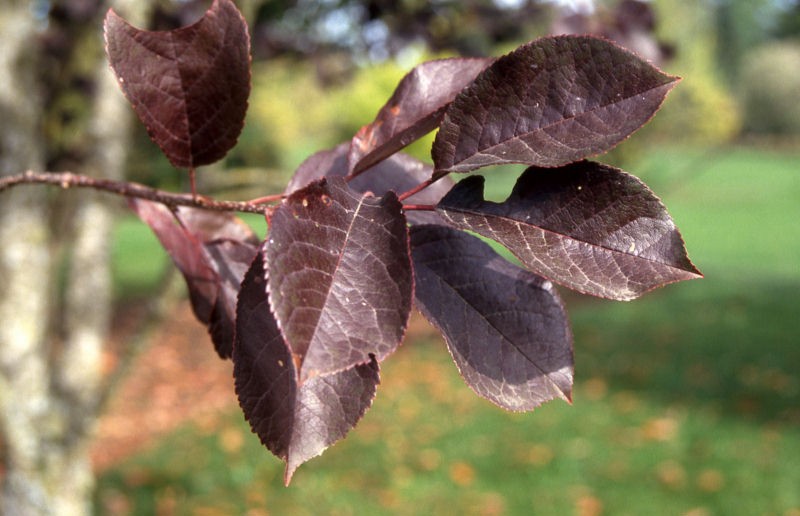
Labels: Cherry leaf, Cherry leaf, Cherry leaf, Cherry leaf, Cherry leaf